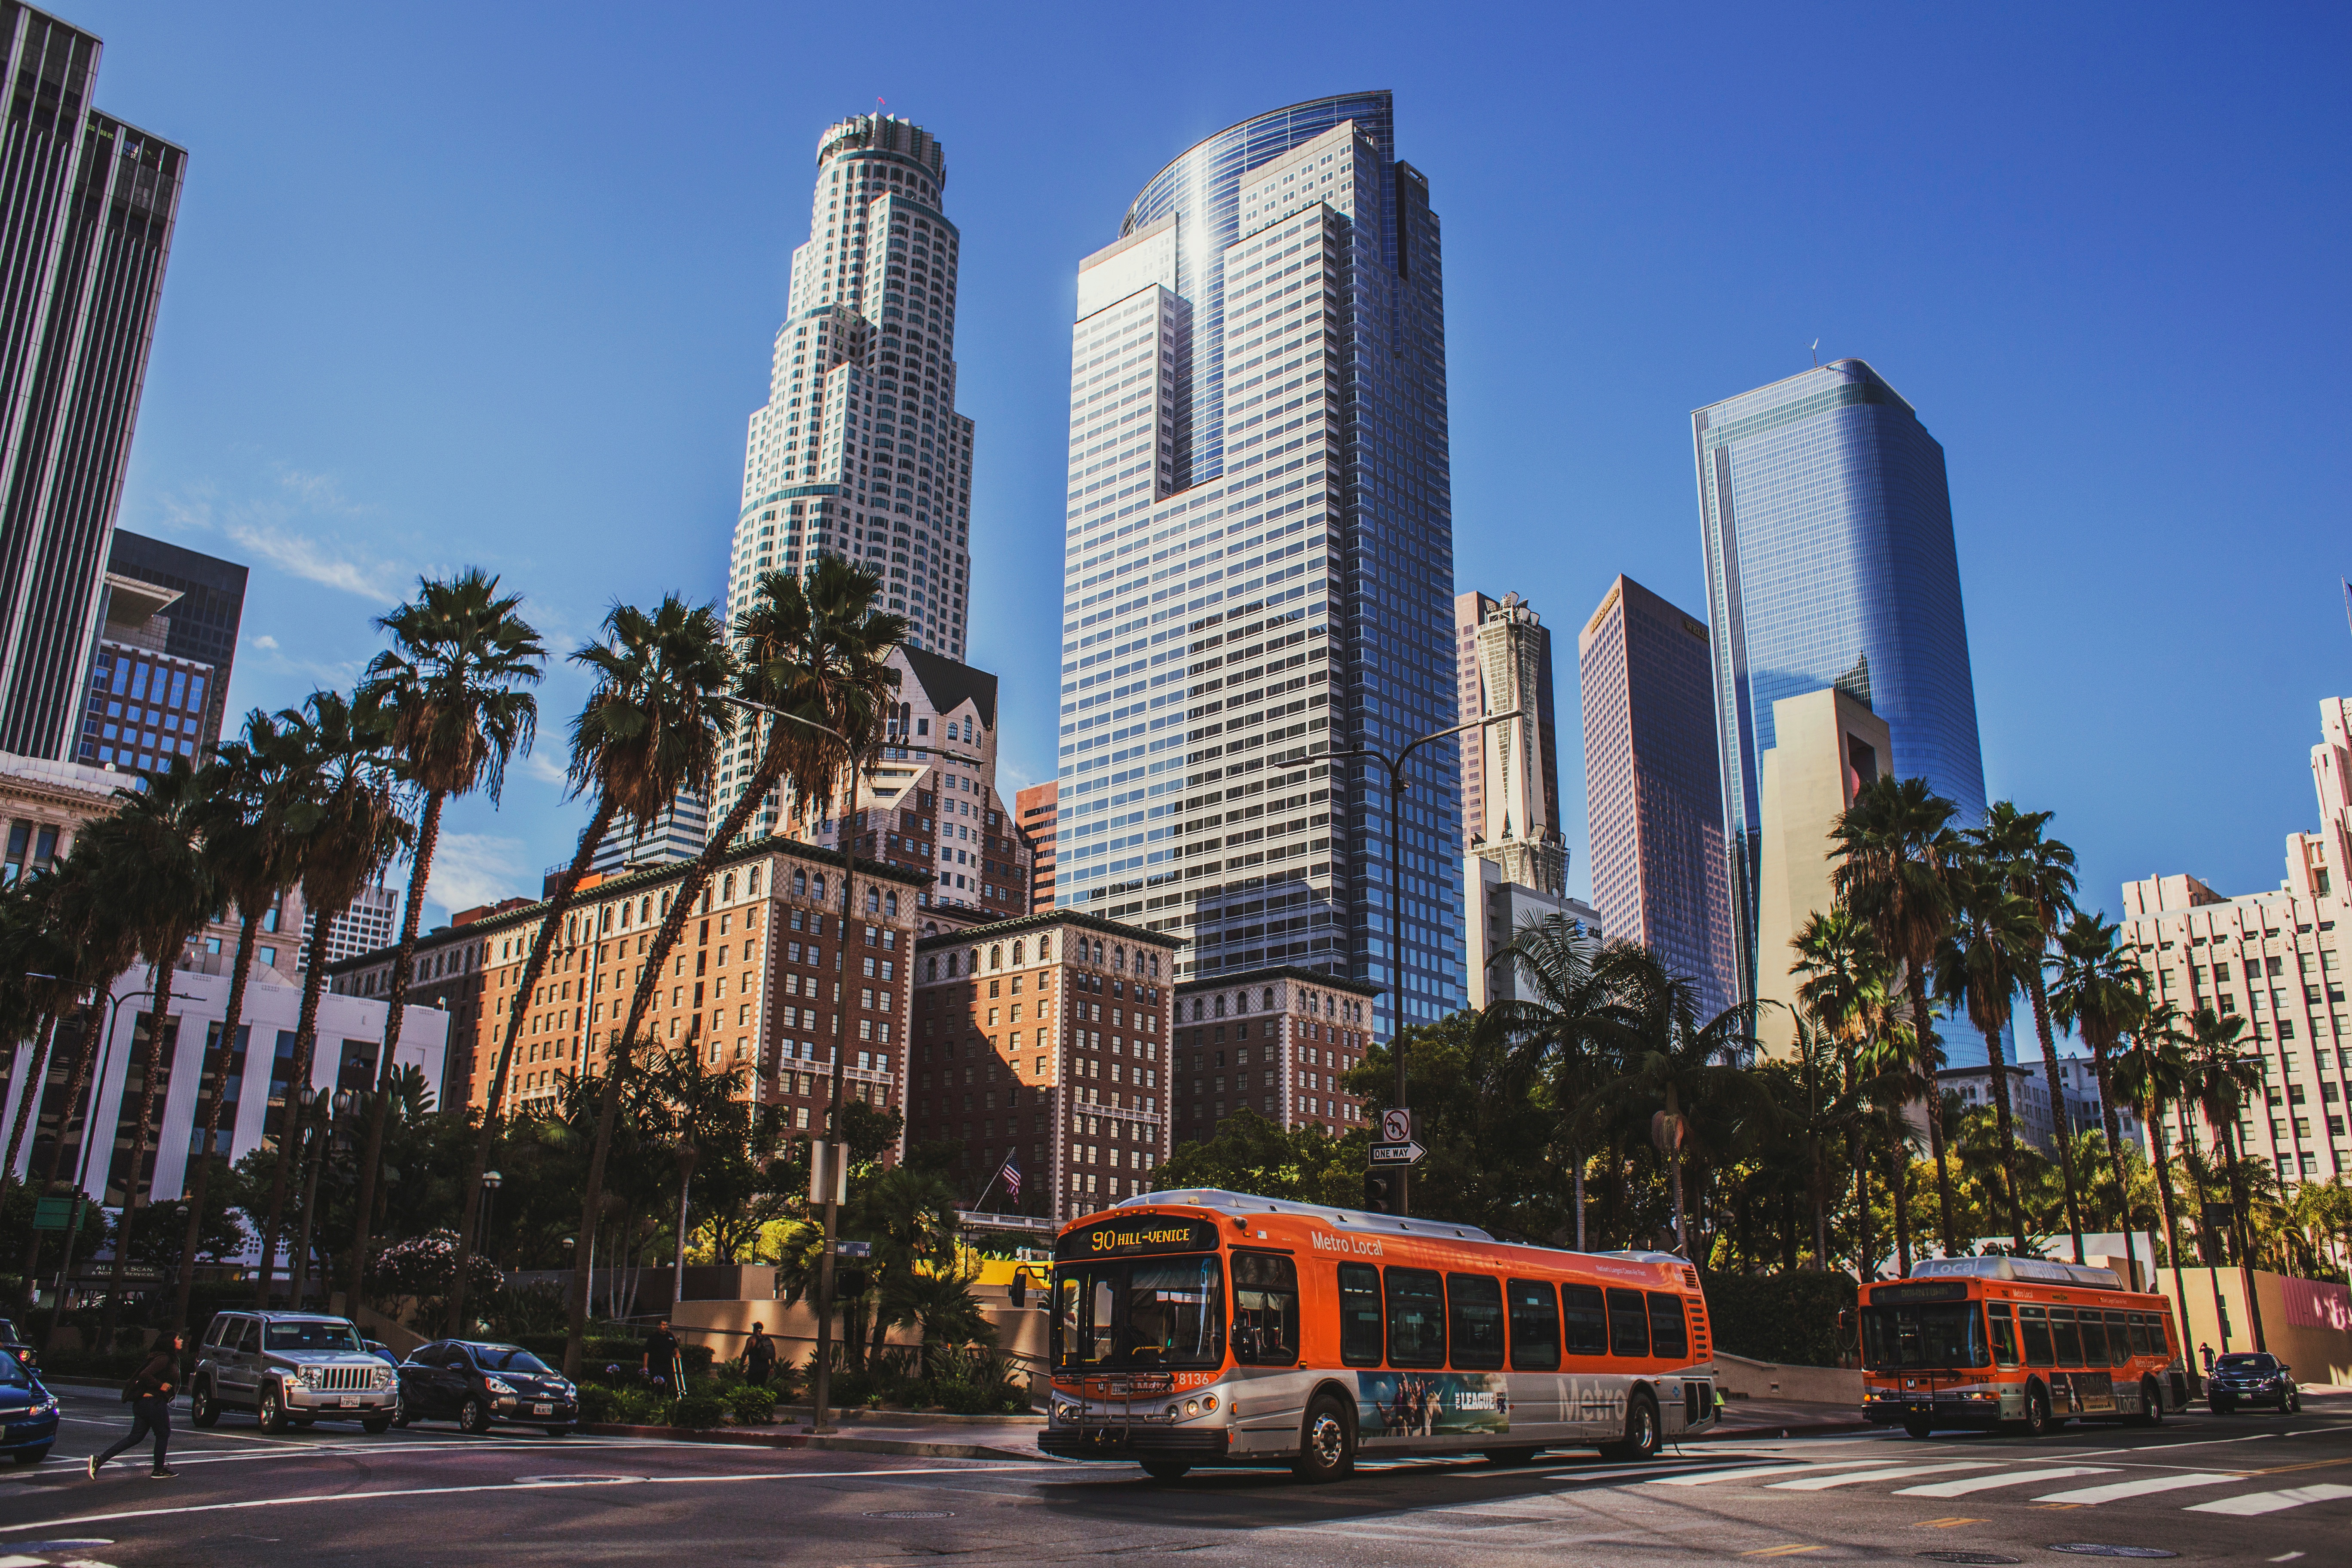
architecture, skyline, street, car, city, skyscraper, cityscape, downtown, plaza, landmark, tower block, bus, metropolis, condominium, neighbourhood, urban area, residential area, human settlement, metropolitan area